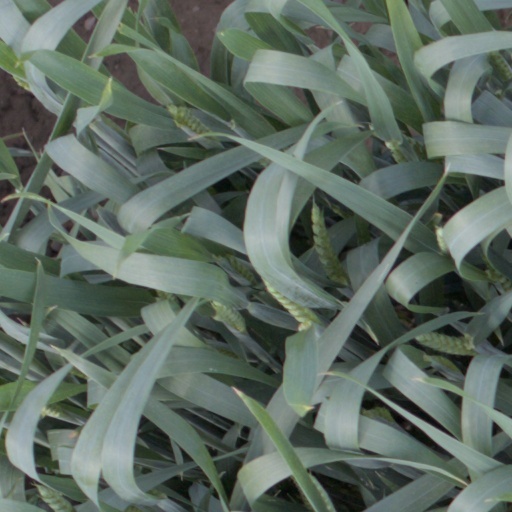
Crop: wheat